Patrick H. Landergin

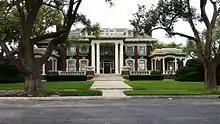
The Landergin-Harrington House in Amarillo, Texas.

Landergin married Mary Louisa Corbin on November 25, 1886. They had two daughters, Alice and Harriet. They built a mansion at 1600 Polk Street in Amarillo, Texas. Landergin was widowed in 1913.